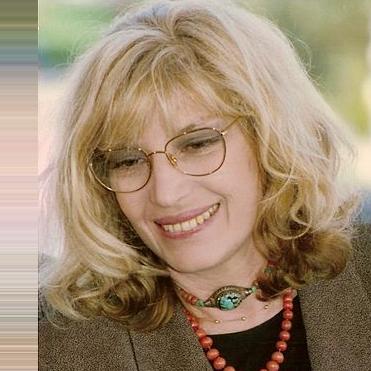
Age: 58